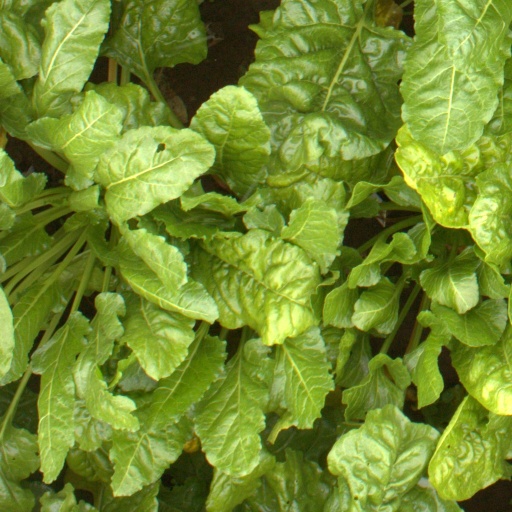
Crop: sugar beet